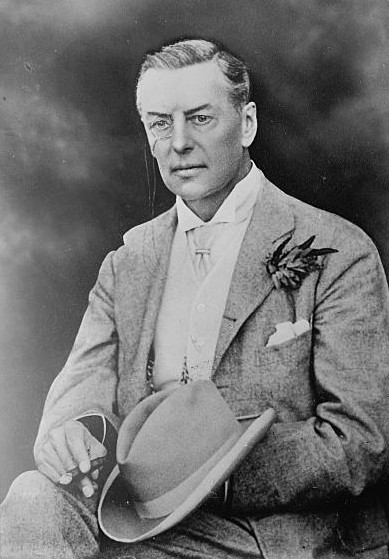
โจเซฟ เชมเบอร์ลิน

| honorific-prefix = เดอะไรต์ออนะระเบิล
| name = โจเซฟ เชมเบอร์ลิน
| image = Joseph Chamberlain.jpg
| caption = โจเซฟ เชมเบอร์ลิน ภาพถ่ายในปีค.ศ.1909.
| order1 = ผู้นำฝ่ายค้านของสหราชอาณาจักร|ผู้นำฝ่ายค้านในสภาสามัญชน
| monarch1 = พระเจ้าเอ็ดเวิร์ดที่ 7 แห่งสหราชอาณาจักร|เอ็ดเวิร์ดที่ 7
| primeminister1 = เฮนรี แคมป์เบล-แบนเนอร์แมน
| term_start1 = 8 กุมภาพันธ์ ค.ศ.1906
| term_end1 = 27 กุมภาพันธ์ ค.ศ.1906
| predecessor1 = อาร์เทอร์ บัลโฟร์
| successor1 = อาร์เทอร์ บัลโฟร์
| order2 = Secretary of State for the Colonies
| term_start2 = 29 มิถุนายน ค.ศ.1895
| term_end2 = 16 กันยายน ค.ศ.1903
* รอเบิร์ต เซซิล มาร์ควิสที่ 3 แห่งซอลส์บรี
* อาร์เทอร์ บัลโฟร์
| predecessor2 = George Robinson, 1st Marquess of Ripon|มาร์เกสแห่งริปอน
| successor2 = อัลเฟรด ลิตเทลตัน
| order3 = President of the Local Government Board
| term_start3 = 1 กุมภาพันธ์ ค.ศ.1886
| term_end3 = 3 เมษายน ค.ศ.1886
| primeminister3 = วิลเลียม แกลดสตัน
| predecessor3 = อาร์เทอร์ บัลโฟร์
| successor3 = เจมส์ สแตนเฟลด์
| order4 = President of the Board of Trade
| term_start4 = 3 พฤษภาคม ค.ศ.1880
| term_end4 = 9 มิถุนายน ค.ศ.1885
| primeminister4 = วิลเลียม แกลดสตัน
| predecessor4 = Dudley Ryder, 3rd Earl of Harrowby|วิสเคานต์ แซนดอน
| successor4 = Charles Gordon-Lennox, 6th Duke of Richmond|ดยุคแห่งริชมอนต์
| birth_place = แคมเบอร์เวลล์, เซอร์เรย์, England
| death_place = เบอร์มิงแฮม, อังกฤษ
| restingplace = สุสานคีย์ฮิลล์, เบอร์มิงแฮม
*
*
*
* บีทริซ เชมเบอร์ลิน
* ออสติน เชมเบอร์ลิน
* เนวิล เชมเบอร์ลิน
* ไอดา
* ฮิลดา
* Ethel
| education = University College School
| profession = นักธุรกิจ
* พรรคเสรีนิยม (สหราชอาณาจักร)|พรรคเสรีนิยม
* Liberal Unionist Party|Liberal Unionist
* พรรคอนุรักษนิยม (สหราชอาณาจักร)|พรรคอนุรักษนิยม
| religion = General Assembly of Unitarian and Free Christian Churches|บริติชยูนิทาเรียน
| signature = Joseph Chamberlain Signature.svg
| nickname="Our Joe", "Joseph Africanus"
โจเซฟ เชมเบอร์ลิน () (ค.ศ. 1863-1914 หรือ พ.ศ. 2379-2457) เป็นนักการเมืองที่สำคัญที่สุดคนหนึ่งของอังกฤษระหว่างปลายคริสต์ศตวรรษที่ 19 ถึงต้นคริสต์ศตวรรษที่ 20 เขาได้รับการยกย่องว่าเป็นนักปฏิรูปสังคม นักปฏิรูปภาษีศุลกากร และนักจักรวรรดนิยมที่วางรากฐานระบบการปกครองอาณานิคมแบบเครือจักรภพให้แก่อังกฤษ จนสามารถบริหารอาณานิคมให้เป็นปึกแผ่นได้อย่างมีประสิทธิภาพ เขาเป็นบิดาของเนวิล เชมเบอร์ลิน
== อ้างอิง ==
* อนันต์ชัย เลาหะพันธุ. (2537). Chamberlain, Joseph (1836-1914) : นายโจเซฟ เชมเบอร์ลิน (พ.ศ. 2379-2457). ใน สารานุกรมประวัติศาสตร์สากลสมัยใหม่ : ยุโรป เล่ม 2 อักษร C-D. (กรุงเทพฯ: ราชบัณฑิตยสถาน). หน้า 58-60.
หมวดหมู่:นักการเมืองอังกฤษ